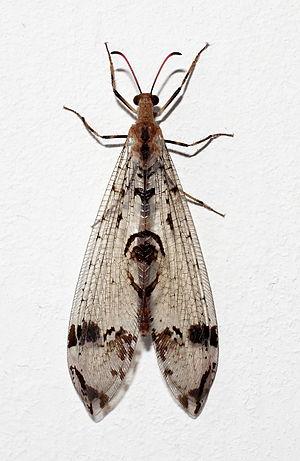
Les insectes sont une classe d'animaux invertébrés de l'embranchement des arthropodes et du sous-embranchement des hexapodes. Ils sont caractérisés par un corps segmenté en trois tagmes protégés par une cuticule formant un exosquelette composé de chitine et pourvu de trachées respiratoires.
Le fourmilion panthère est une espèce de névroptères de la famille des Myrmeleontidae.
Les Ptérygotes sont une sous-classe d'insectes à part dans la classification de Bey-Bienko. Ptérygote signifie « ailé ». Les insectes ptérygotes sont normalement ailés à l'état adulte bien que certains représentants aient pu devenir secondairement aptères, après avoir eu des ancêtres ailés.